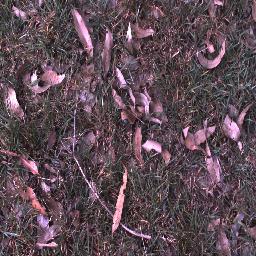
Label: negative